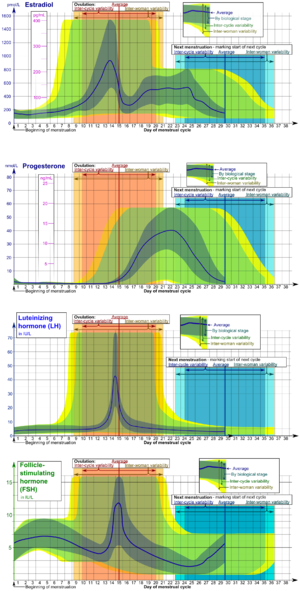
Menstruationscyklus / Cyklusser og faser / Uterincyklus
Mængden af hhv. østradiol (det centrale østrogen), progesteron, luteiniserende hormon og follikelstimulerende hormon under menstruationscyklussen, med inter-cyklus og inter-kvinde-variabilitet in mente.
Menstruationscyklussen er den regelmæssige, naturlige forandring, der finder sted i de kvindelige kønsorganer såsom livmoderen og æggestokkene, og som muliggør graviditet. Cyklussen er nødvendig for produktionen af oocytter, og for forberedelsen af livmoderen til graviditet. Op mod 80% af alle kvinder mærker symptomer i en til to uger før menstruation. Blandt udbredte symptomer er akne, følsomme bryster, oppustethed, træthed, irritabilitet og humørsvingninger. Hos 20-30% af kvinder forstyrrer disse symptomer dagligdagen i en grad der kvalificerer som præmenstruelt syndrom, og hos 3 til 8% i særligt alvorlig grad.